Robert Alexander (United States Army officer)

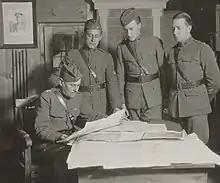
Major General Robert Alexander studying reconnaissance data with his aides near Varennes-en-Argonne in October 1918.

In 1919, Alexander received the honorary degree of LL.D. from St. John's College of Annapolis, Maryland.